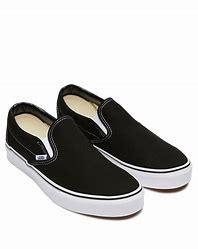
Brand: Vans
Model: Classic Slip On